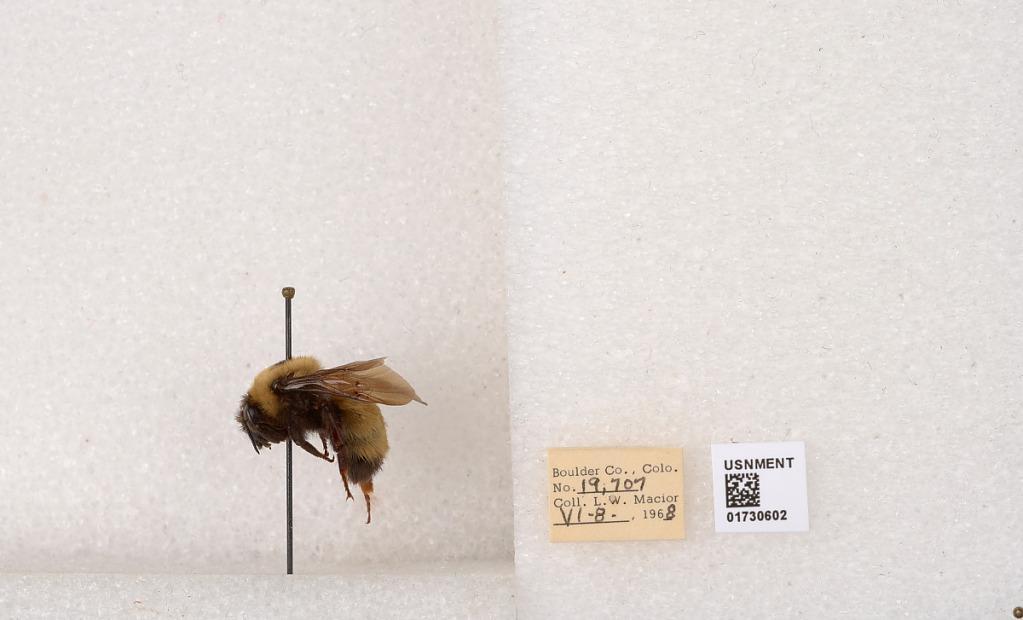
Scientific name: Bombus (Bombus) nevadensis Cresson
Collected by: L. Macior
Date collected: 1968-6-8
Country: United States
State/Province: Colorado
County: Boulder
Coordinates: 40.0925, -105.358